Tove Bryn

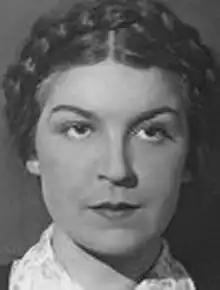

Bryn had her film debut in 1920 in Gustav Adolf Olsen's "Kaksen paa Øverland", in which she played the role of a huldra. In the 1930s and 1940s she appeared in three films directed by Rasmus Breistein: "Ungen" (1938, as Petrina), "Hu Dagmar" (1939, as Marte-Maja), and "Gullfjellet" (1941, as Olaug Benningstad).